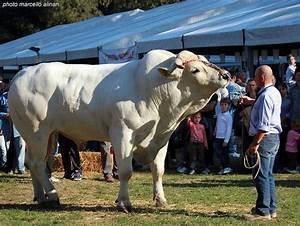
cow